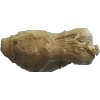
Label: Ginger Root 1